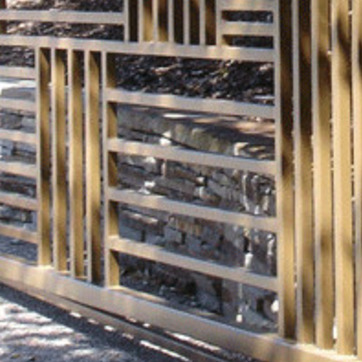
Material: stone